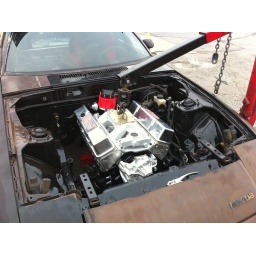
engine sitting in the car